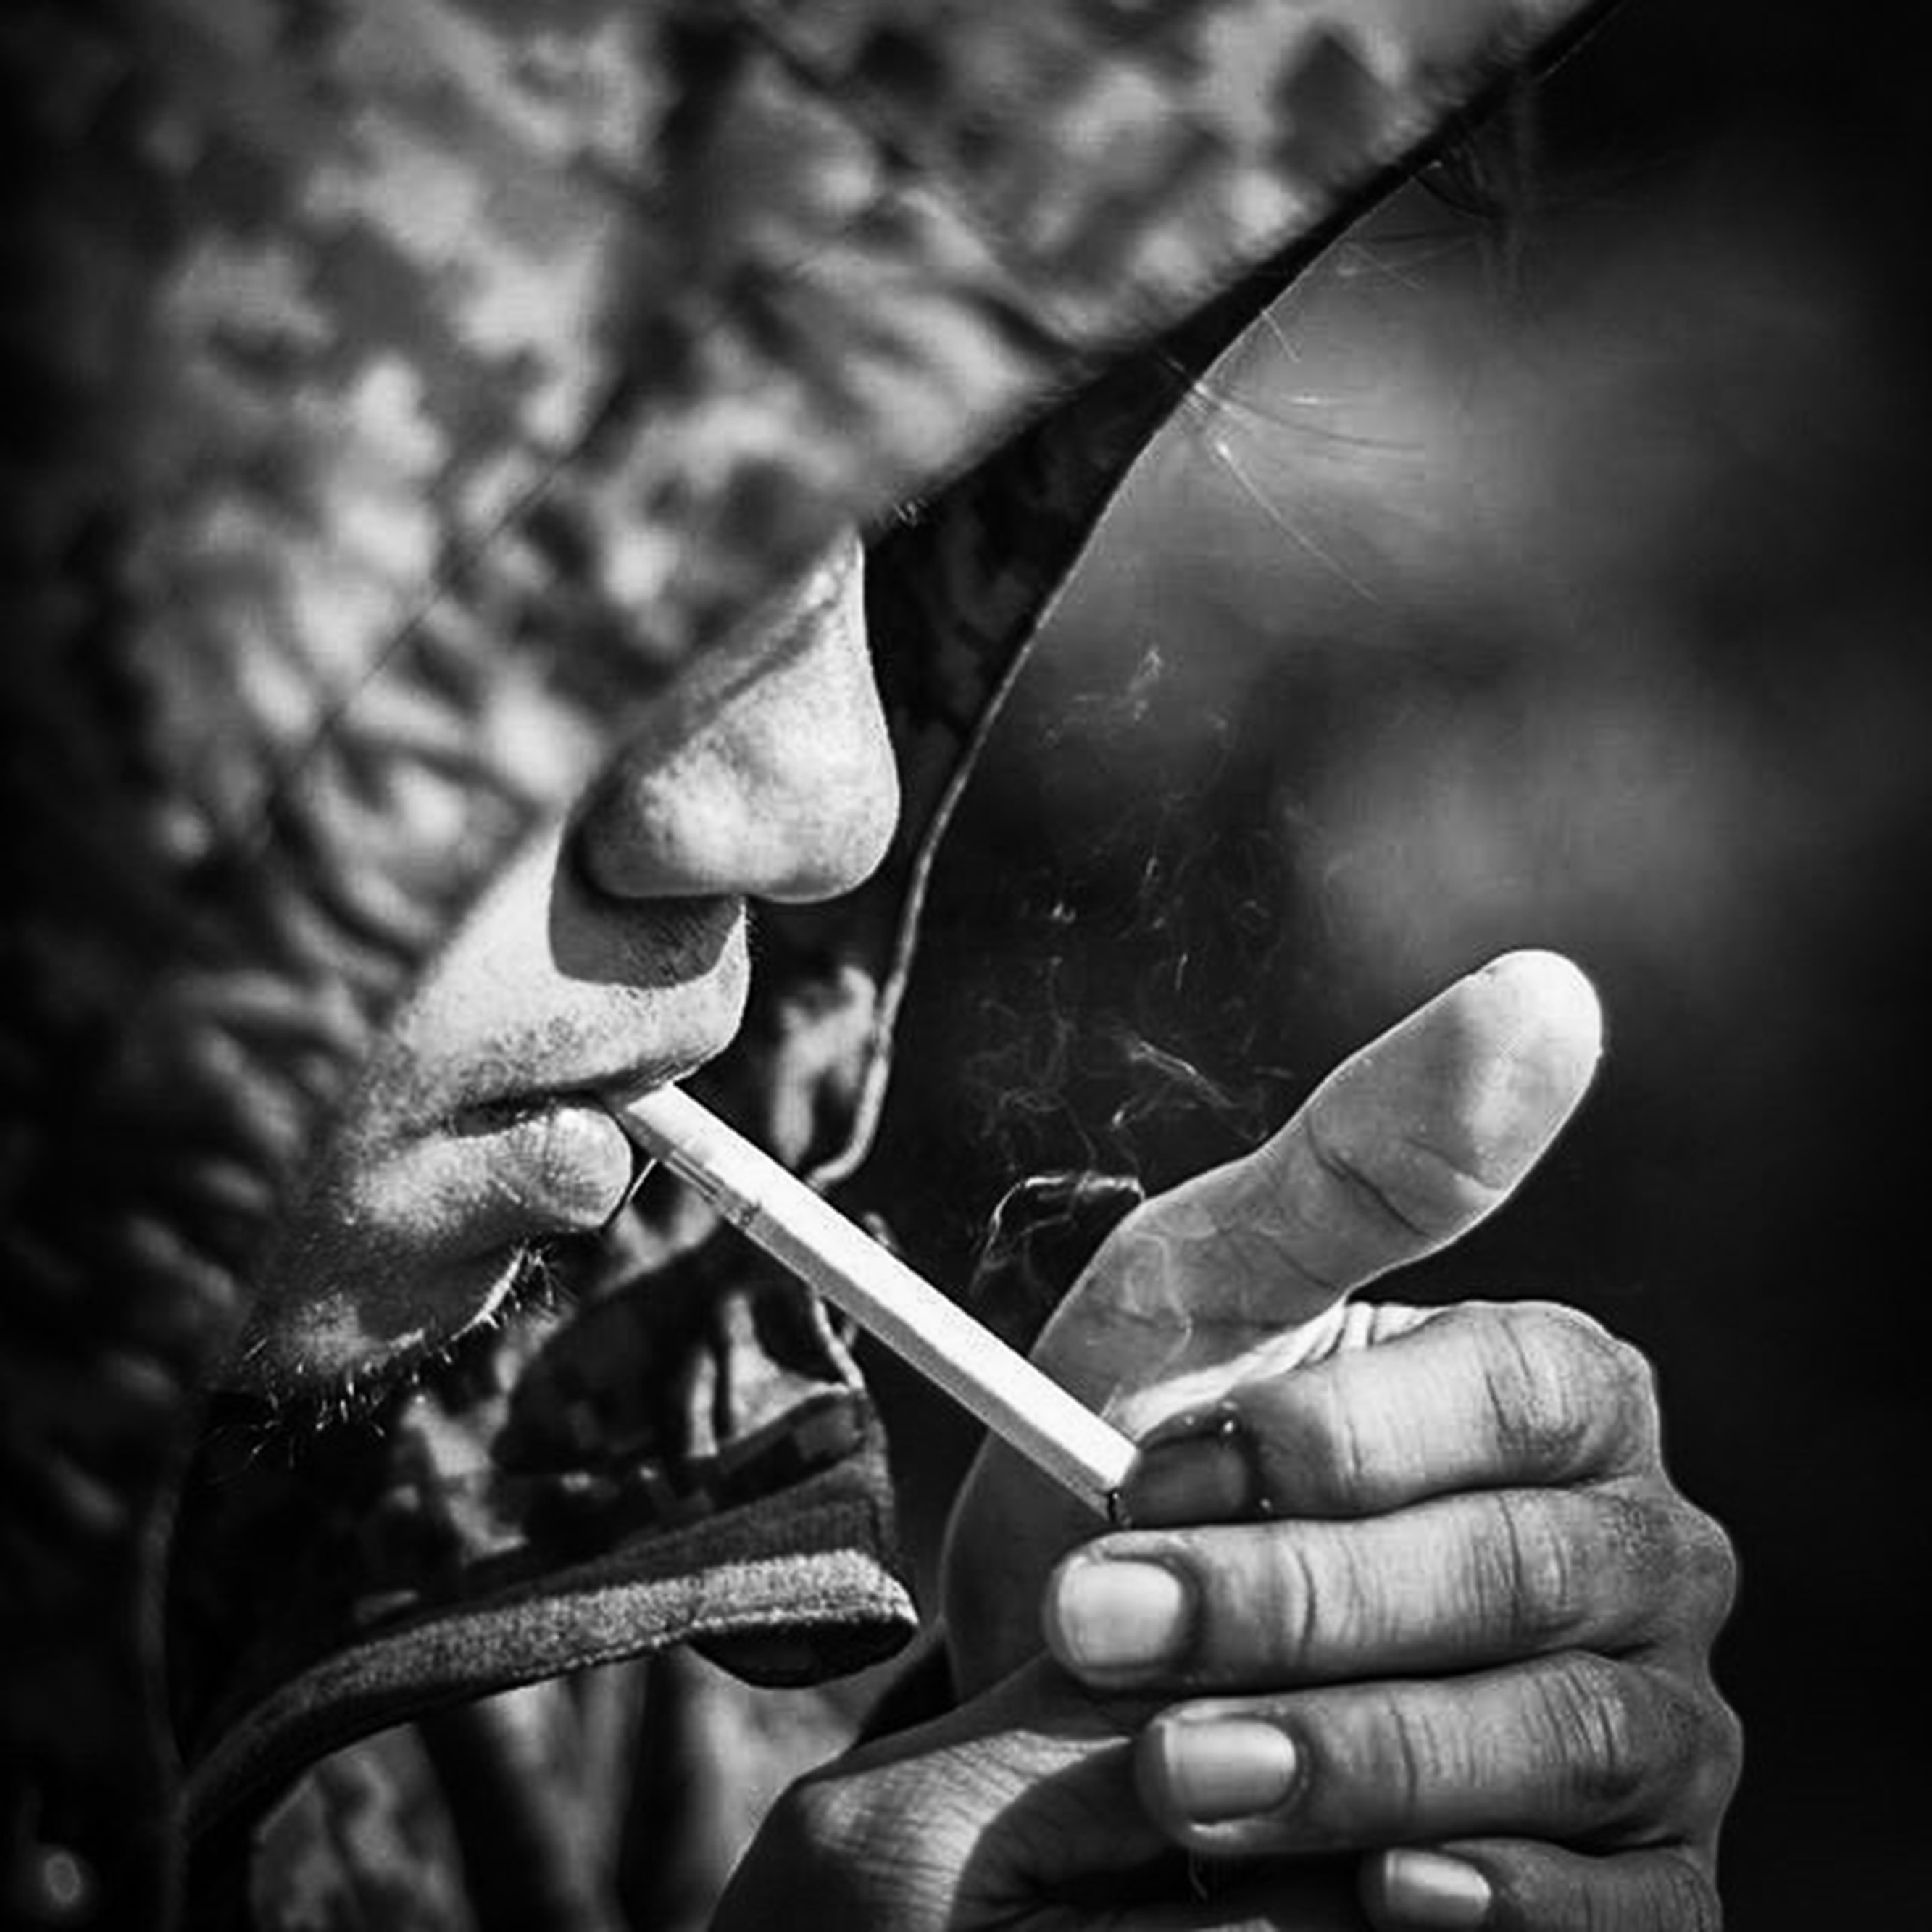
men, monochrome photography, black and white, leaf, hand, still life photography, monochrome, photography, finger, stock photography, branch, plant, flower, macro photography, style, smoke, perennial plant